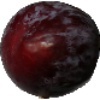
Label: Plum 1